George P. Owen

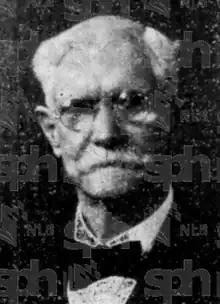
Owen

George P. Owen (1856 – 23 May 1928) was the secretary of the Singapore Cricket Club and the Singapore Turf Club and a big-game hunter.